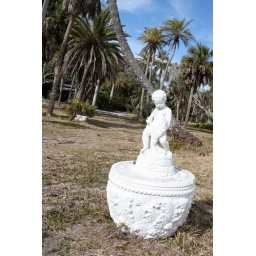
Backyard statue, boy putting fish in sack